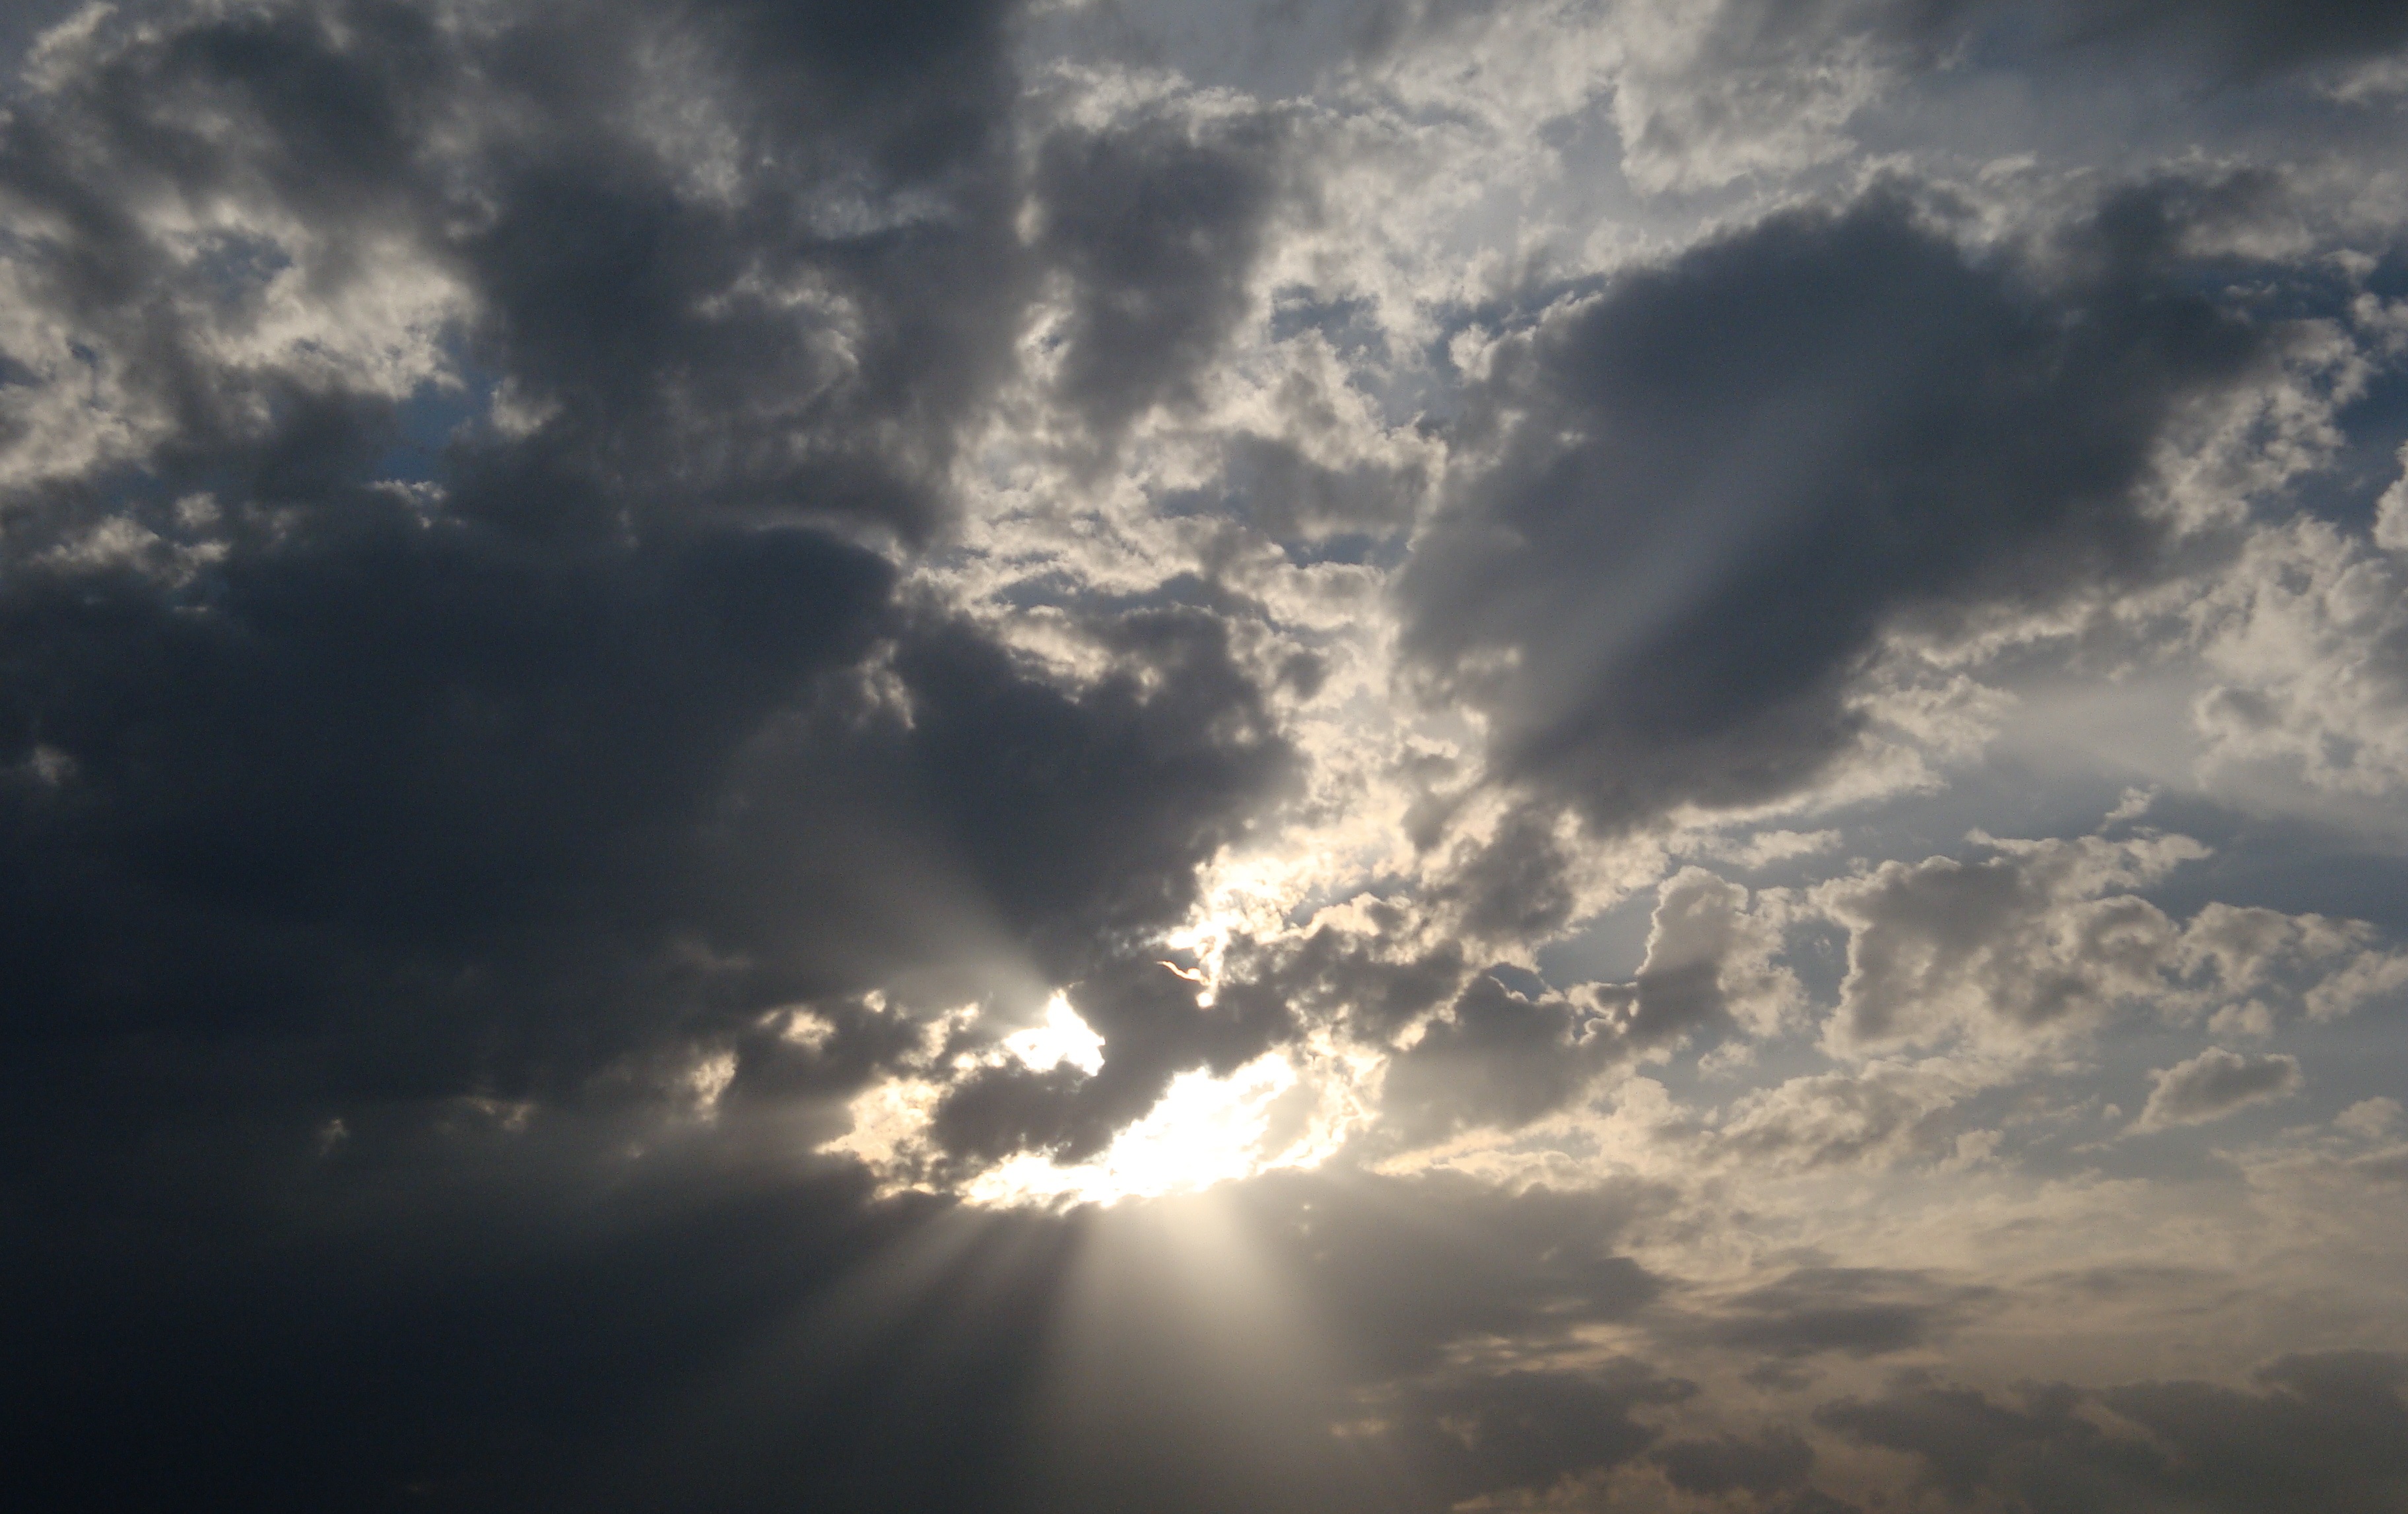
horizon, light, cloud, sky, sun, sunset, sunlight, ray, dawn, atmosphere, dusk, daytime, cumulus, contrast, clouds, afterglow, meteorological phenomenon